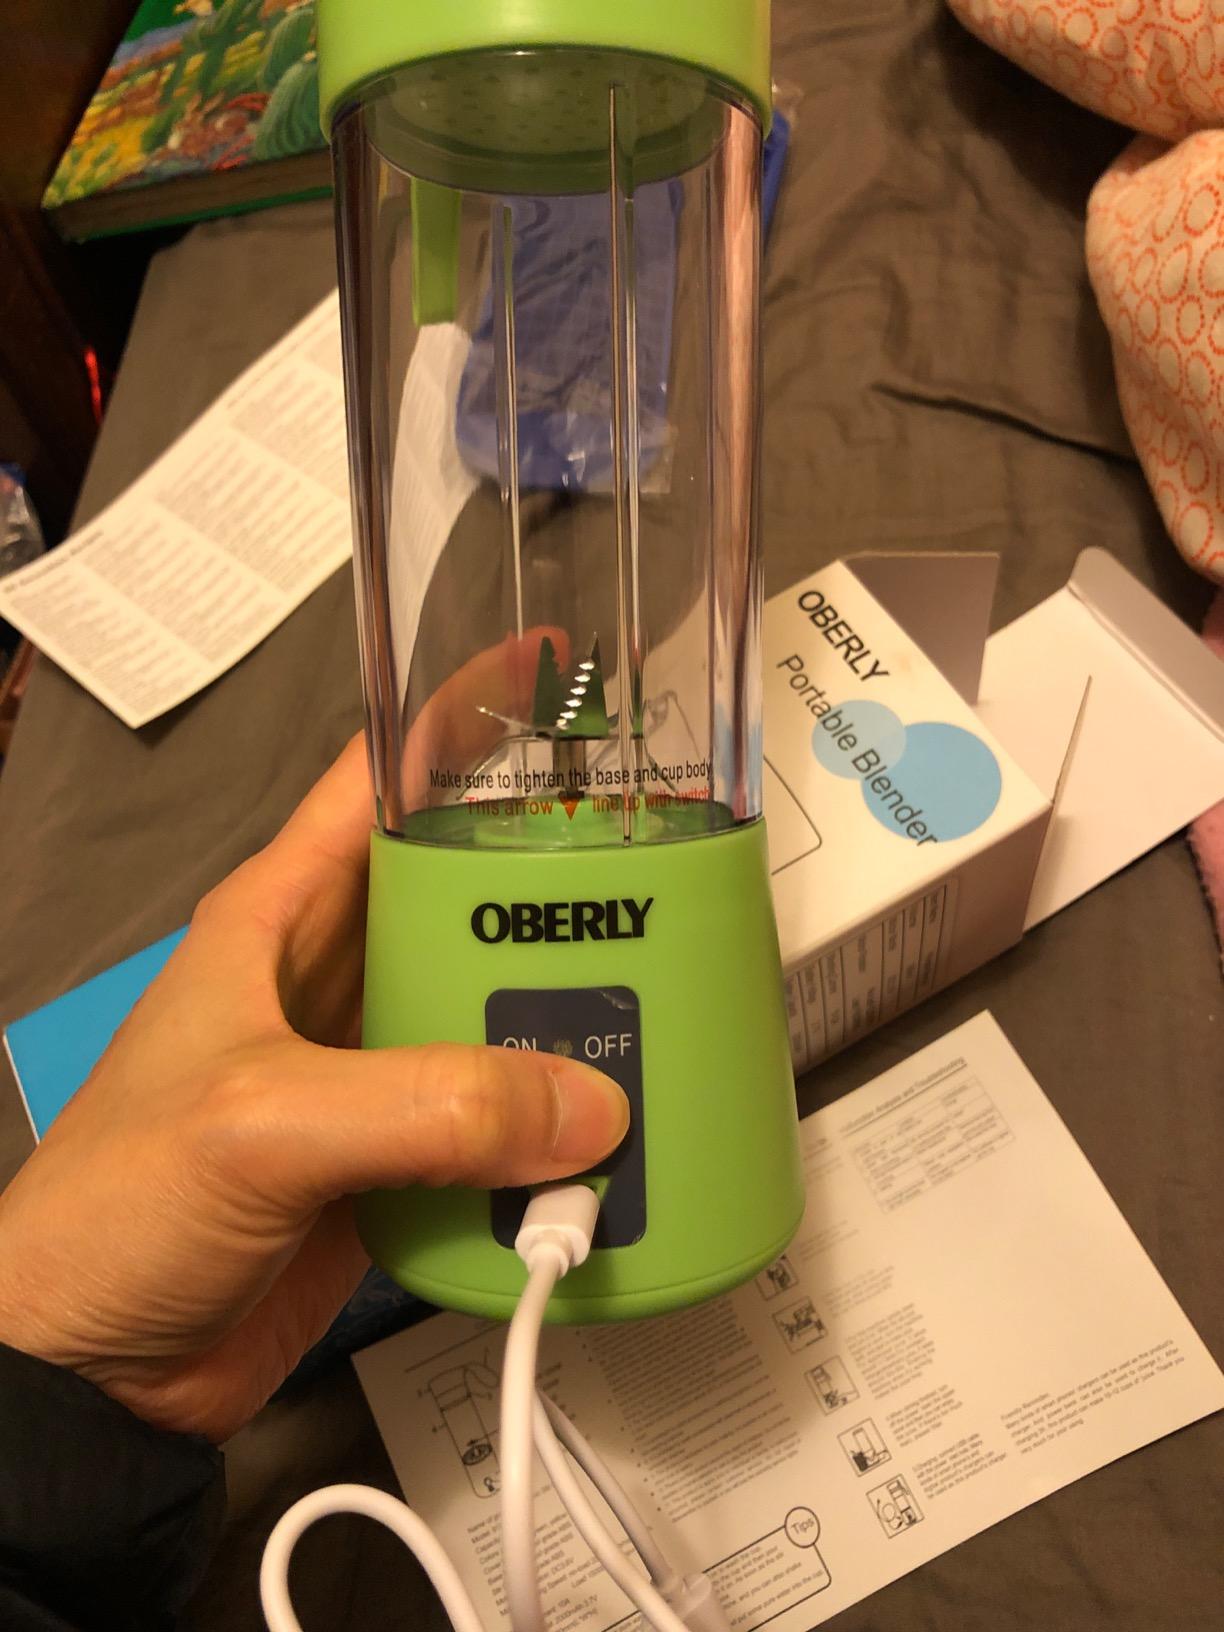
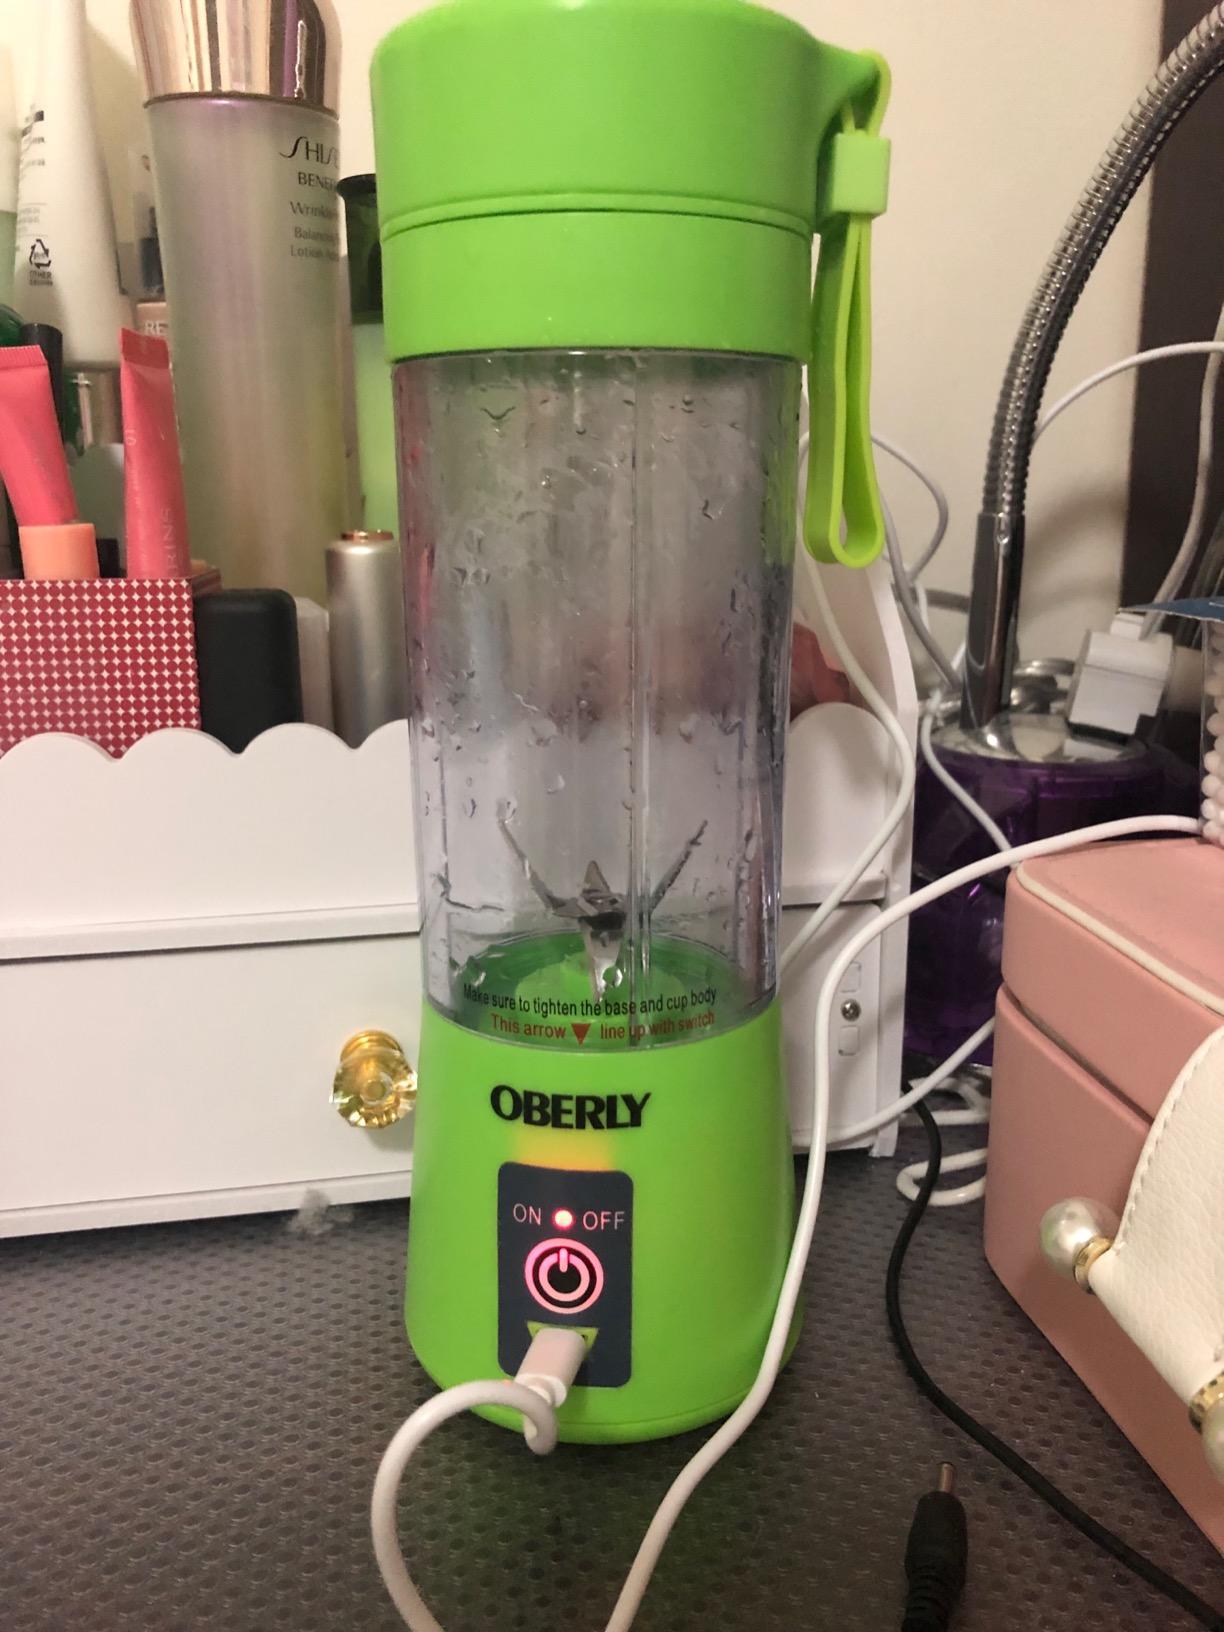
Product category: items_blender
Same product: yes